Black Seminoles

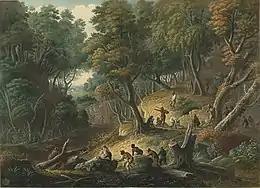
Maroons preparing to ambush

Spaniards were the first Europeans to colonize Florida and North America in the 16th century. The colony of Spanish Florida included Georgia, the Carolinas, Mississippi, and Alabama. Prior to colonization, Native Americans lived on the land for thousands of years where they hunted, fished, raised cattle, and performed religious ceremonies. Overtime, European contact affected Indigenous peoples' way of life. Indigenous peoples in Spanish Florida defended their lands from European settlers and colonists. By the 17th century, Spaniards lacked the resources to protect all of Florida's territory. Spain lost control of the Carolinas in 1633 and the Georgia colony in 1670 to the English (British).